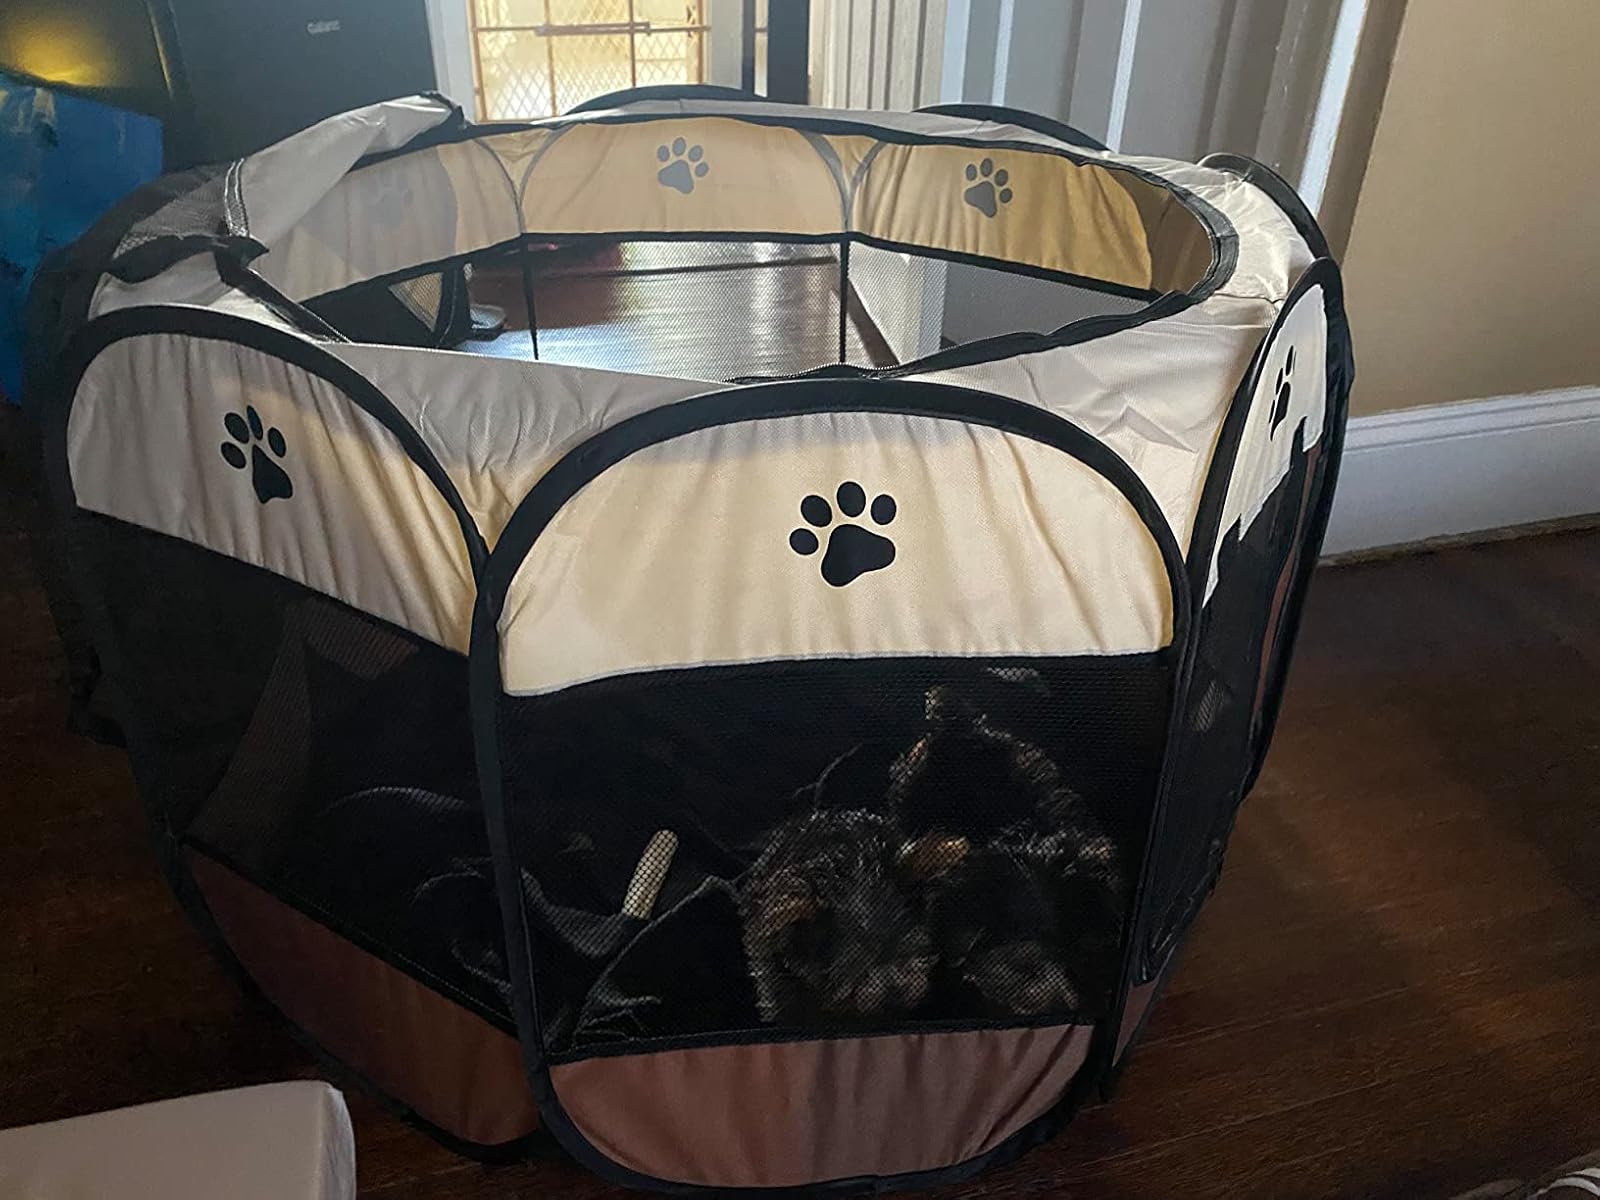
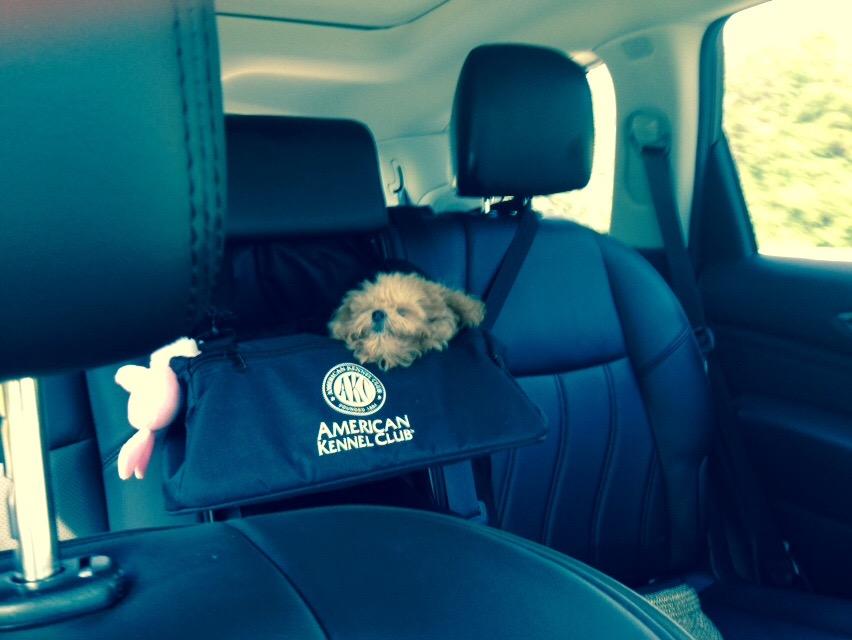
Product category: items_kennel
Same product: no